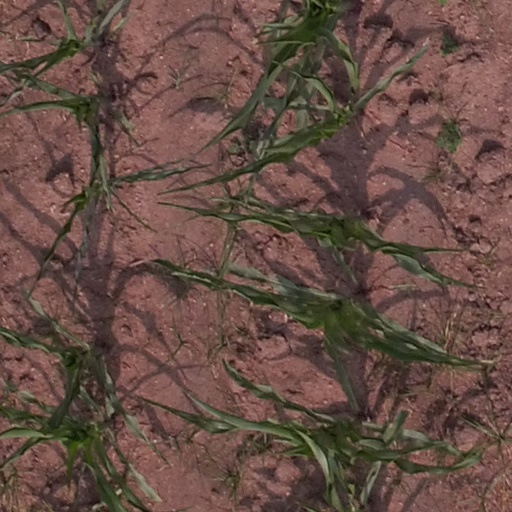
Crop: maize; corn